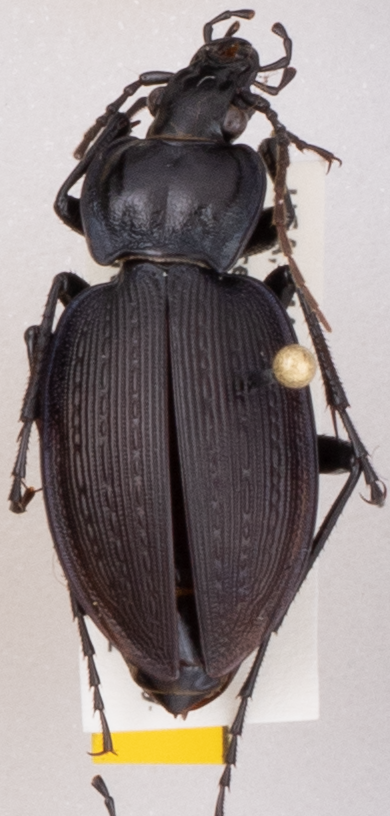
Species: Carabus goryi
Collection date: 2021-05-12
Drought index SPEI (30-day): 1.706
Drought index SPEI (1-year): -1.85
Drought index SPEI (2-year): -1.186